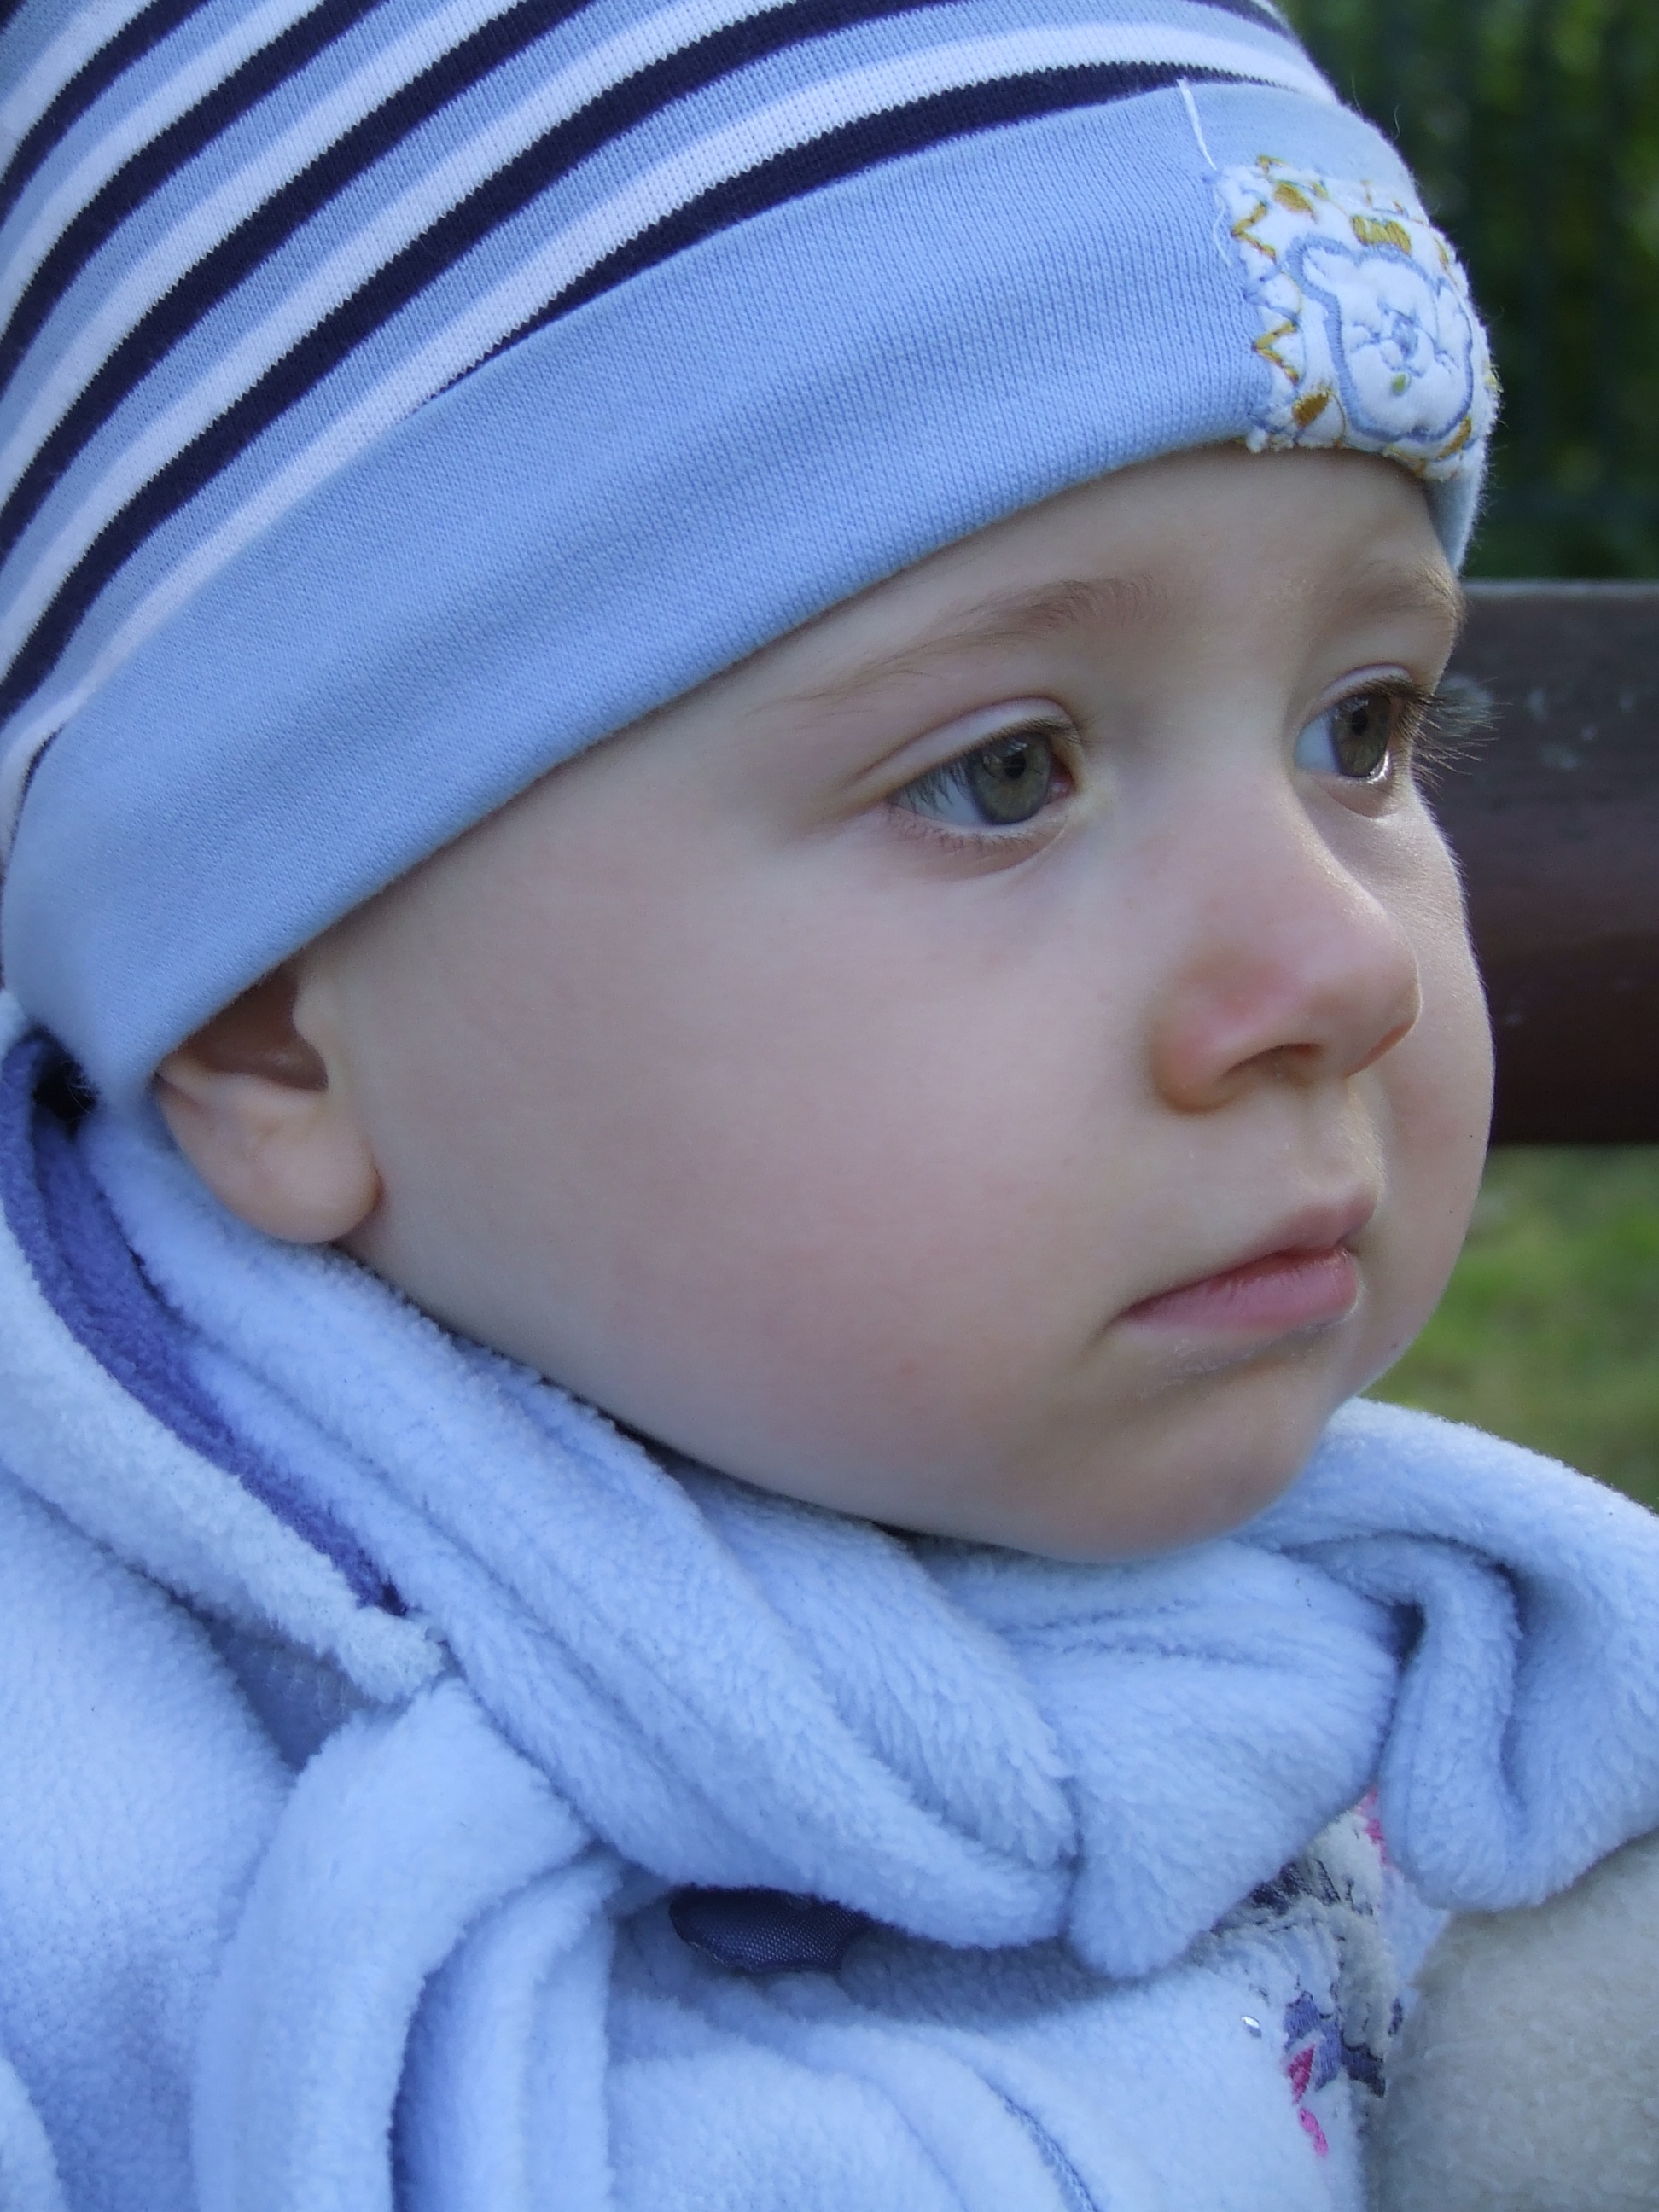
person, girl, view, portrait, child, blue, clothing, headgear, face, eyes, infant, toddler, eye, cap, head, skin, beautiful, portrait photography, in the blue, a cap, fashion accessory